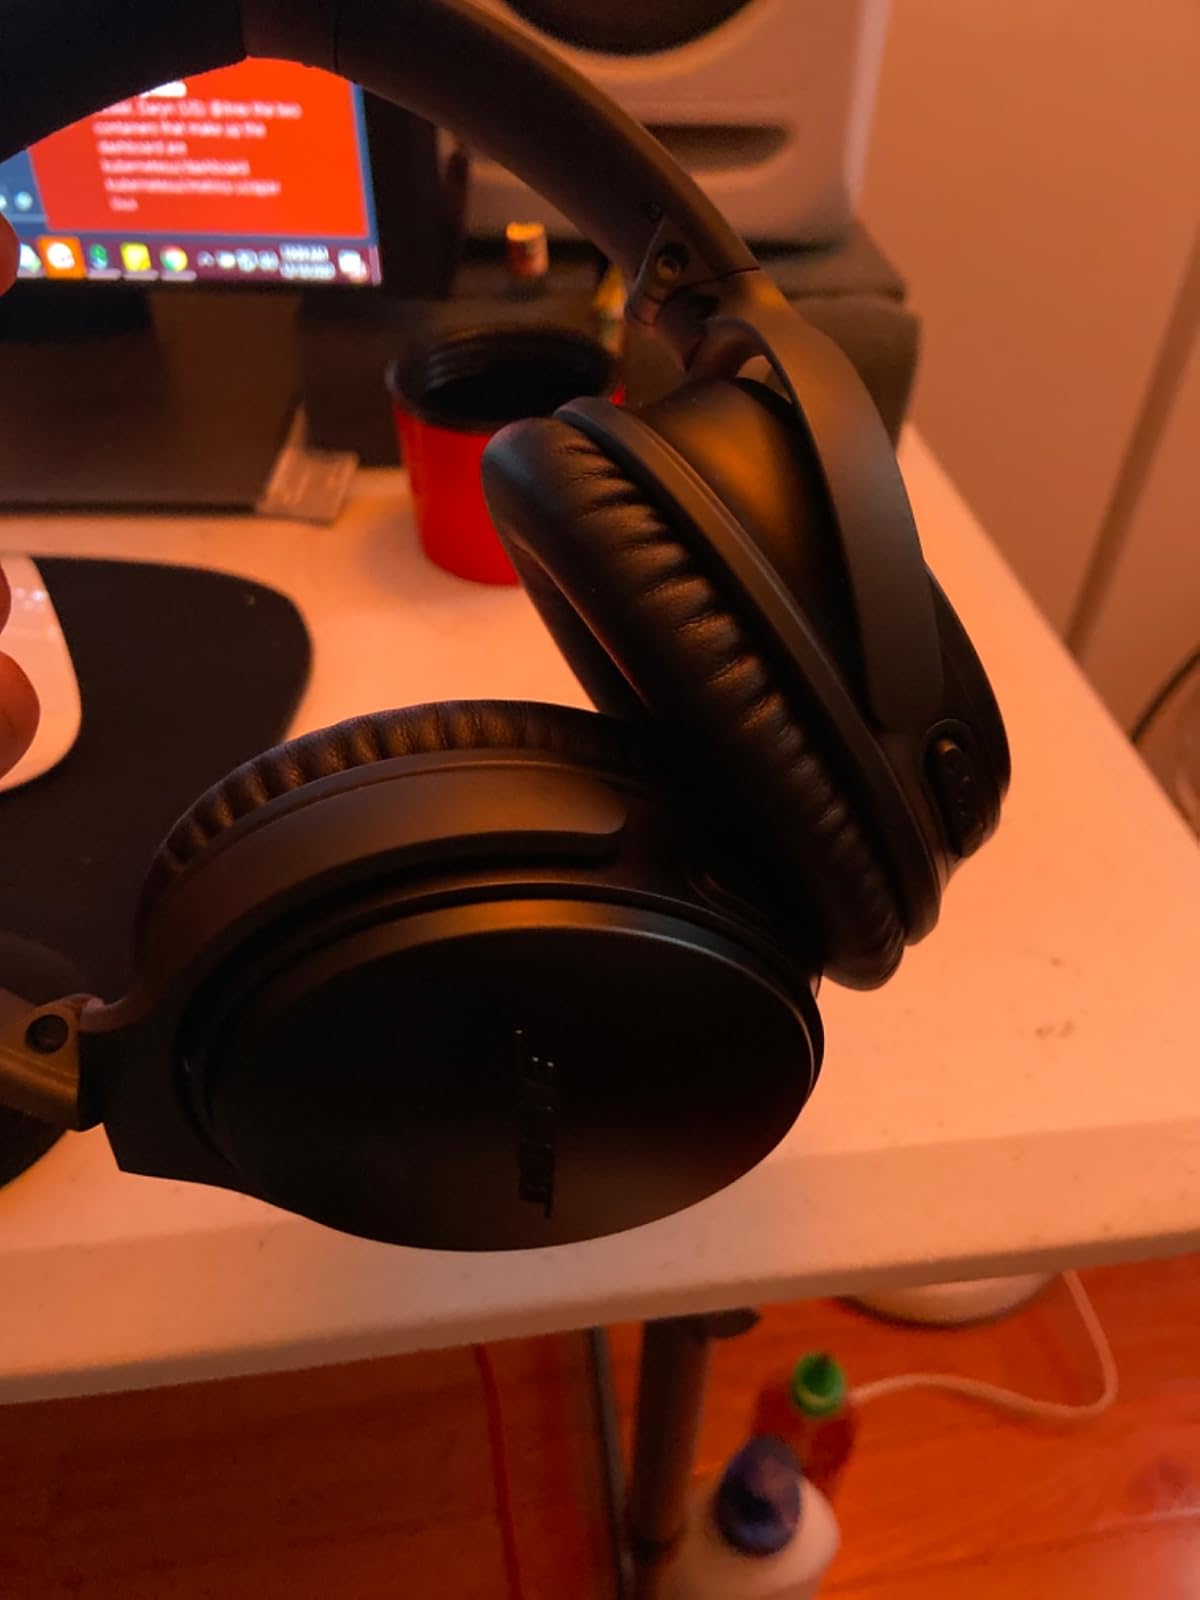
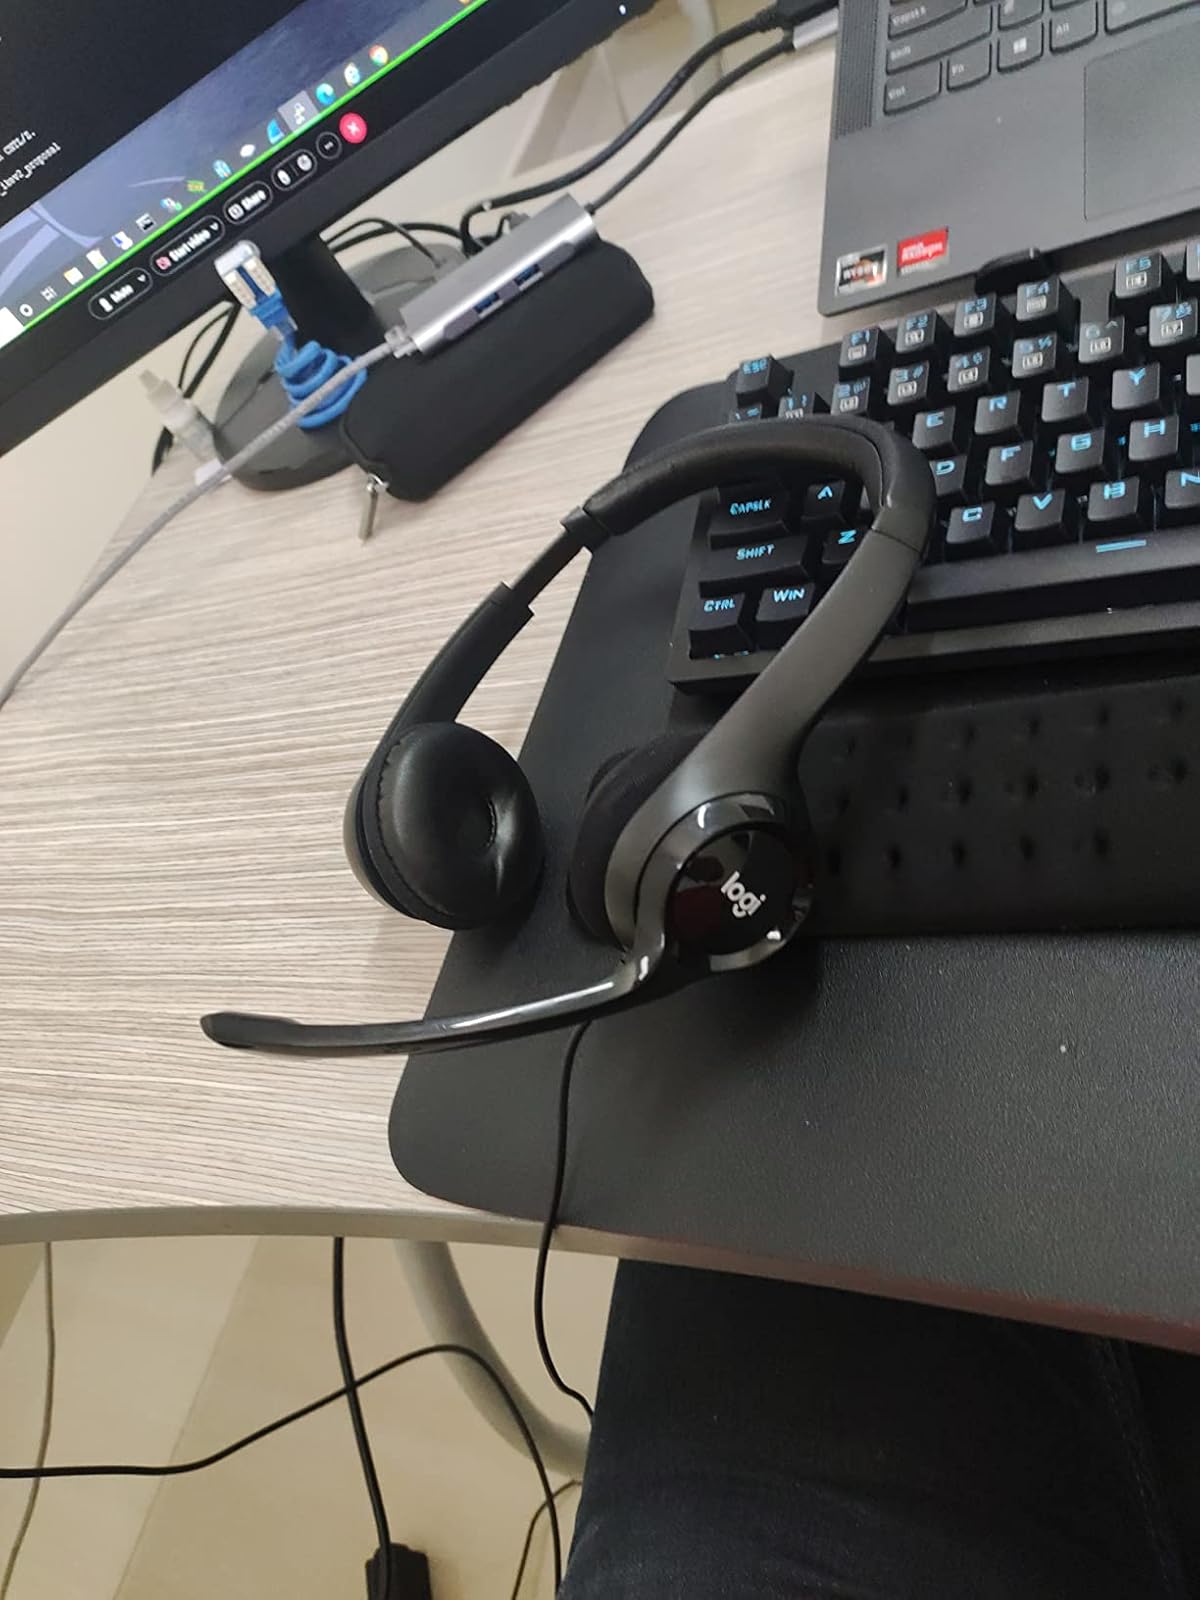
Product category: headphones
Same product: no